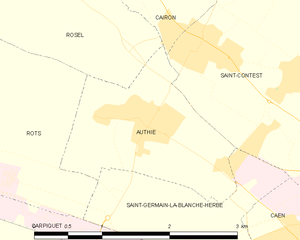
Authie (Calvados)
Kort over kommunen
Kort over kommunen
Authie er en kommune i Calvados departementet i Basse-Normandie regionen i det nordvestlige Frankrig.